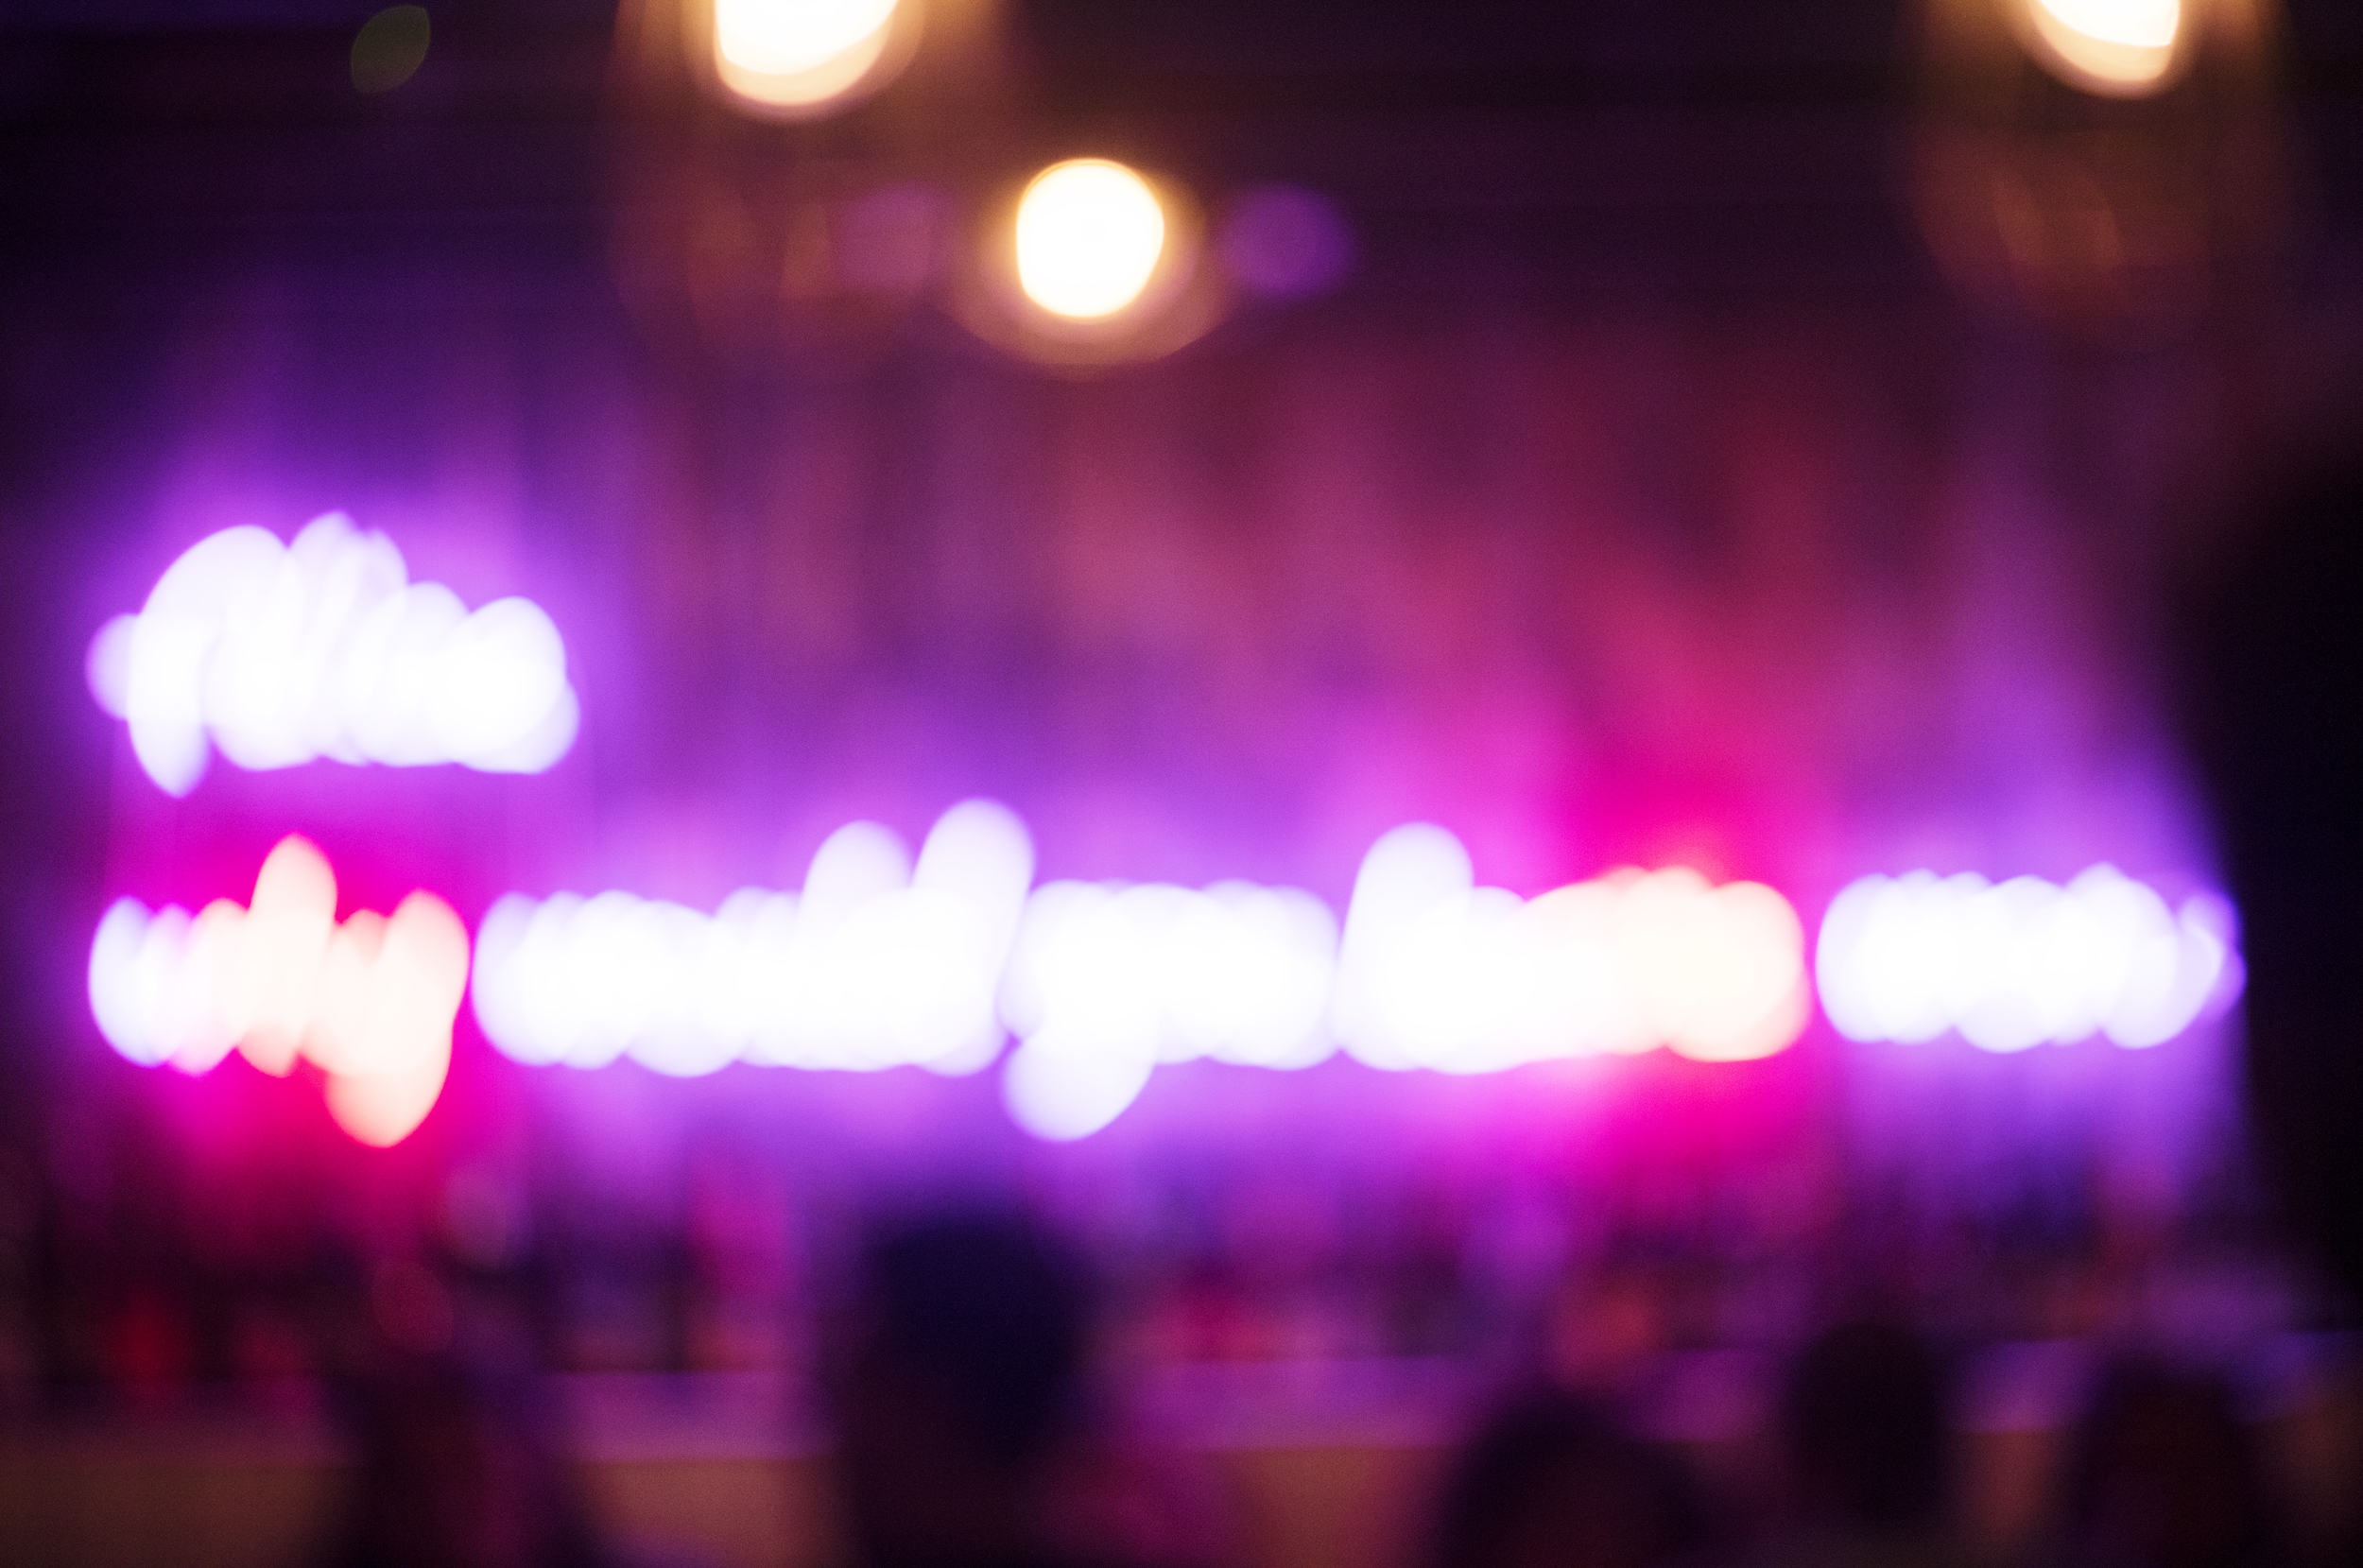
light, purple, lighting, performance, violet, stage, magenta, pink, night, crowd, concert, event, rock concert, performing arts, fun, font, music venue, Visual effect lighting, audience, darkness, nightclub